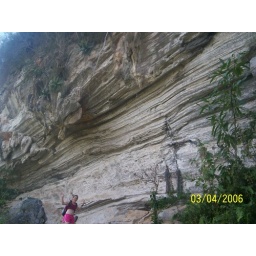
Val posing by a rock wall on the climb down caburni near Trinidad